Richie Hawtin

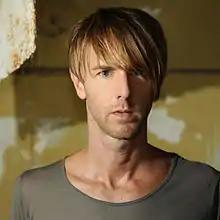
Richie Hawtin circa 2010

In 2014, Hawtin launched "ENTER. SAKE", a sake brand in USA and Europe. The same year he was awarded a title of "Sake Samurai".